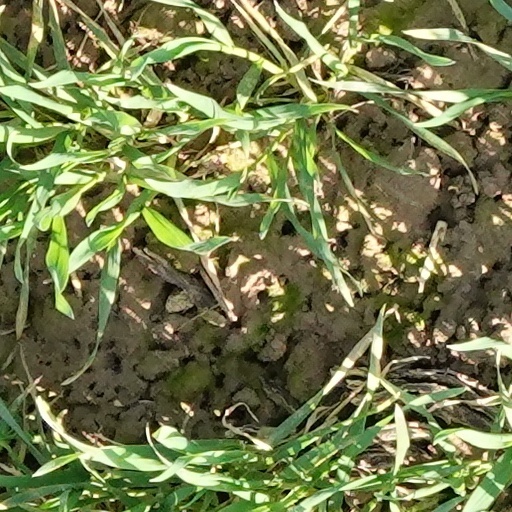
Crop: wheat